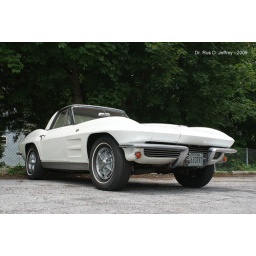
I came upon this 1963 'Vette as I was out walking my dog this afternoon. I decided to snap a couple pictures.